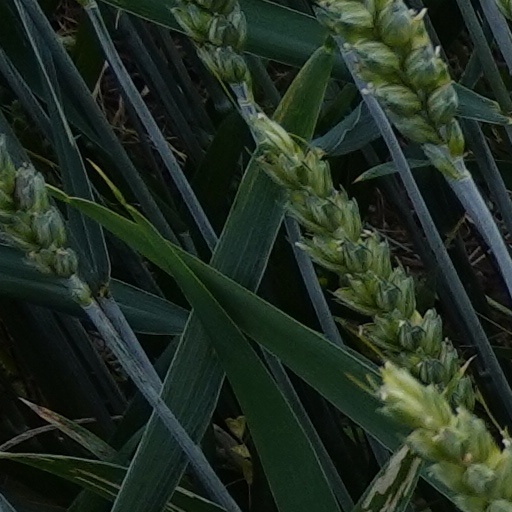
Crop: wheat